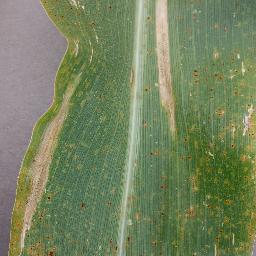
Label: Corn___Northern_Leaf_Blight